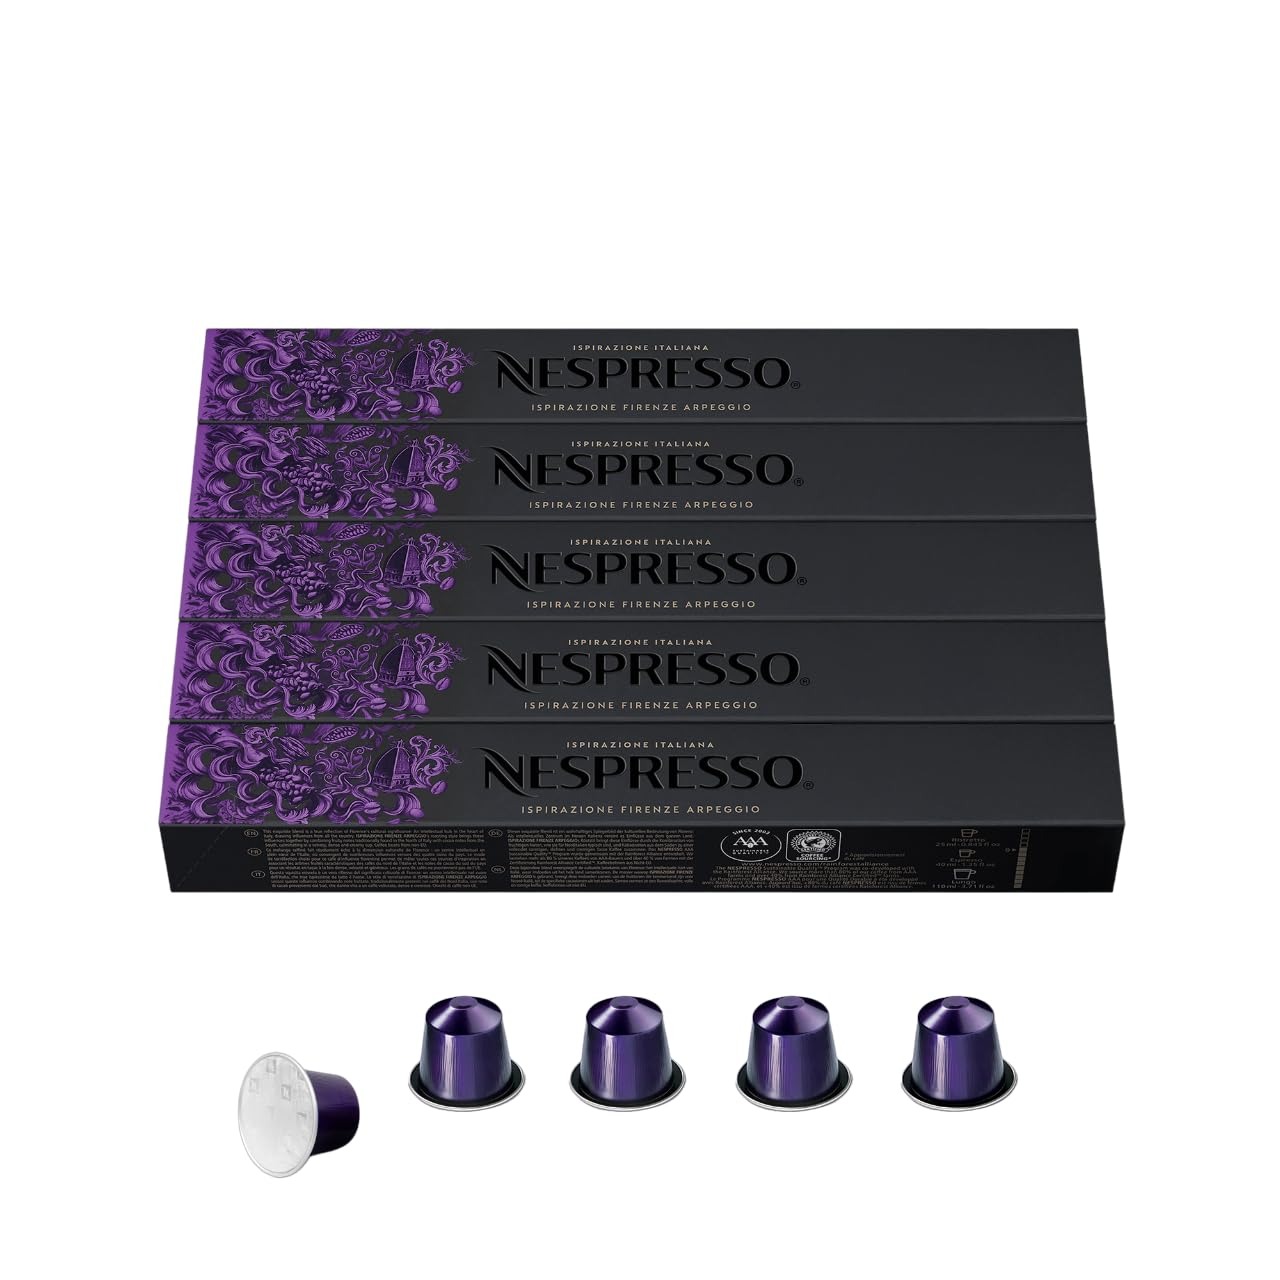
Item Name: Nespresso Capsules Original Line, Arpeggio Intenso, Dark Roast Coffee,50 Count Coffee Pods
Bullet Point 1: COFFEE BLEND:;Arpeggio is a;long roasted Central and South American Arabica;;dense and creamy with bold roasty and cocoa notes. The crema gives it a creamy, velvety texture that is irresistible.;Long roasted – Nespresso Intensity 9.;
Bullet Point 2: DARK ROAST: An intense roast of the coffee beans develops the distinct characteristics of each of Arpeggio’s coffees. It may be a blend, but it seeks to let each coffee shine.;
Bullet Point 3: SAVOR WITH MILK:;Arpeggio’s potent character can push through milk. It’s an intense coffee, but the sweet notes of Arabica mix well with milk froth to make this homage to Florence a characterful Latte Macchiato.;
Bullet Point 4: CONTENTS: 50 capsules – 10 capsules per box. Each capsule brews Ristretto 0.845 OZ and Espresso 1.35 OZ
Bullet Point 5: SUSTAINABILITY FIRST:;As a certified B Corporation,;Nespresso;meets the highest standards of verified social and environmental performance, joining a global movement using business as a force for good.;;Nespresso aluminum capsules are fully recyclable and guarantee coffee freshness - we provide different options for recycling your used aluminum coffee pods to fulfill our collective commitment to protecting the environment.
Value: 50.0
Unit: Count

Price: 41.5